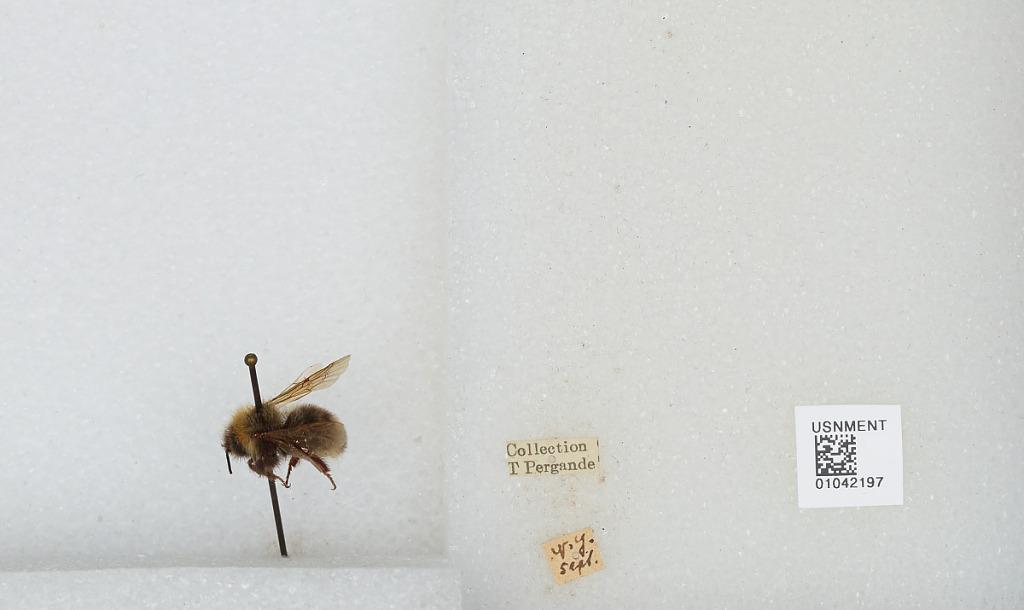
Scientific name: Bombus sp.
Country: United States
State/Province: New York